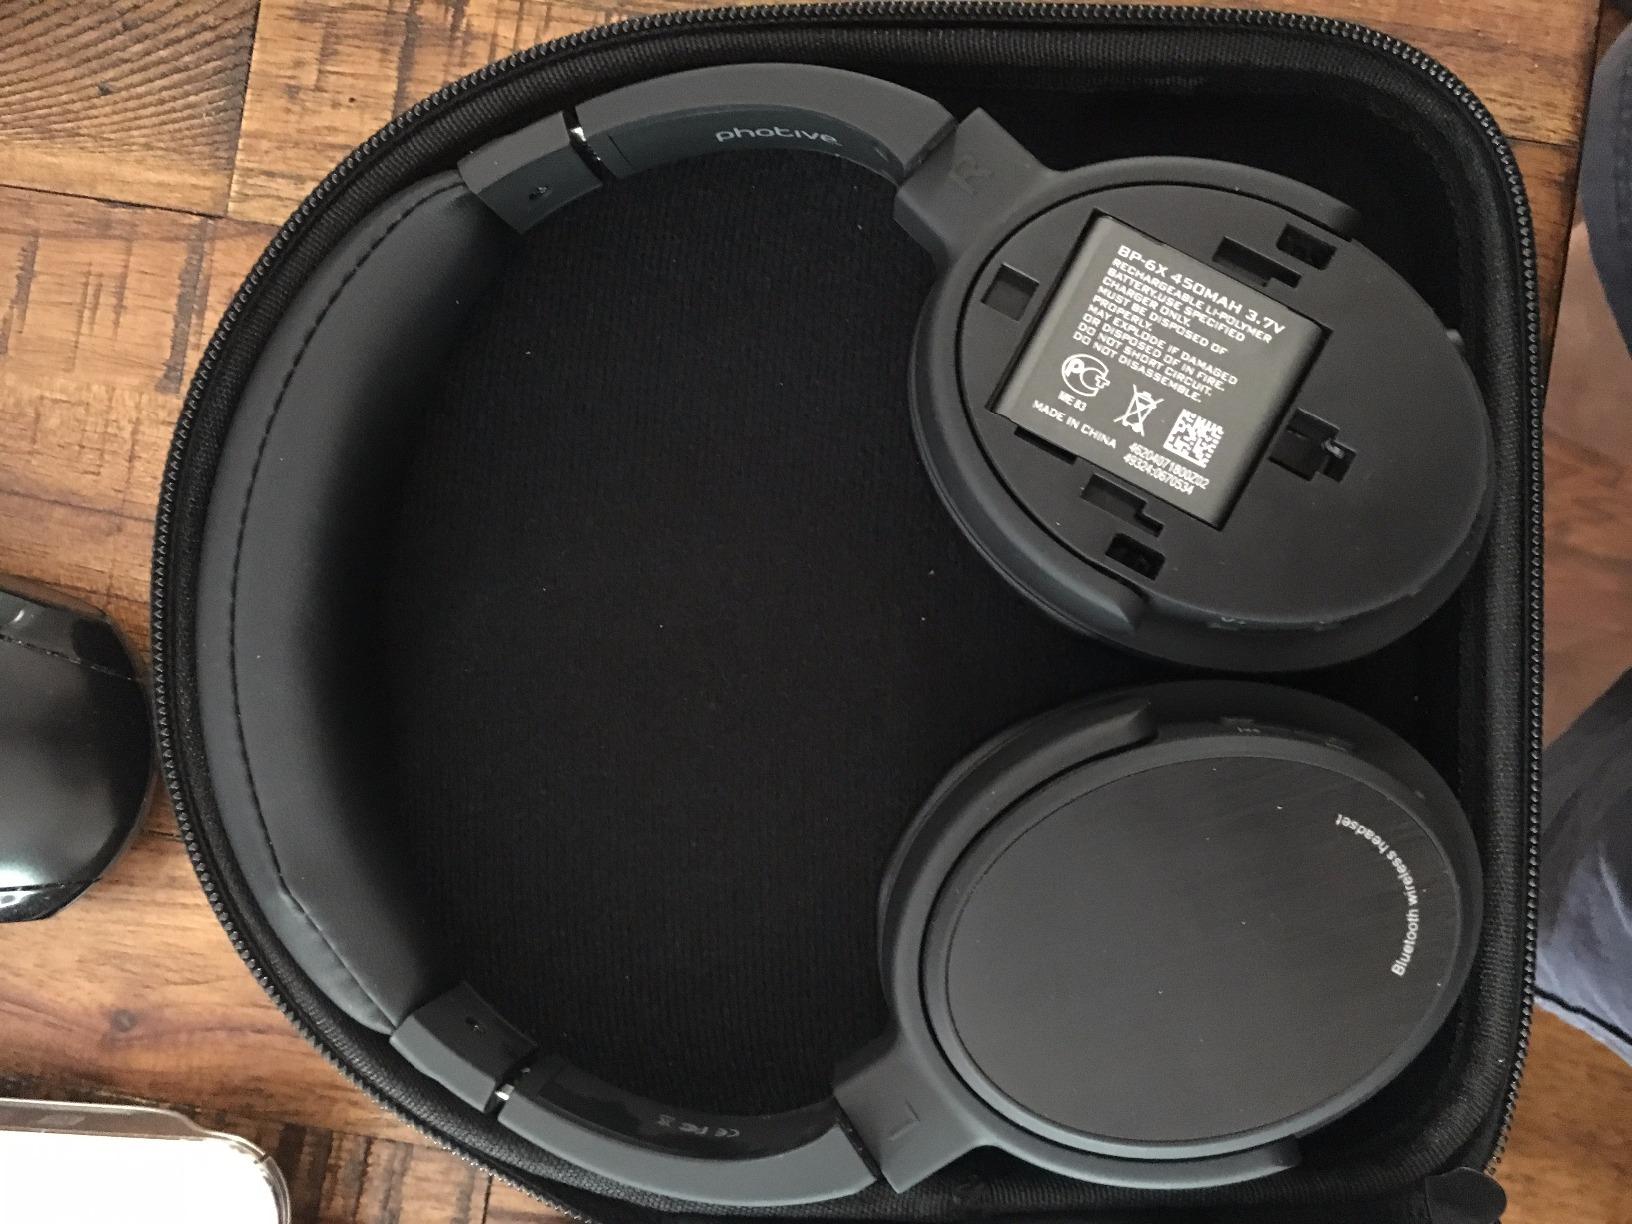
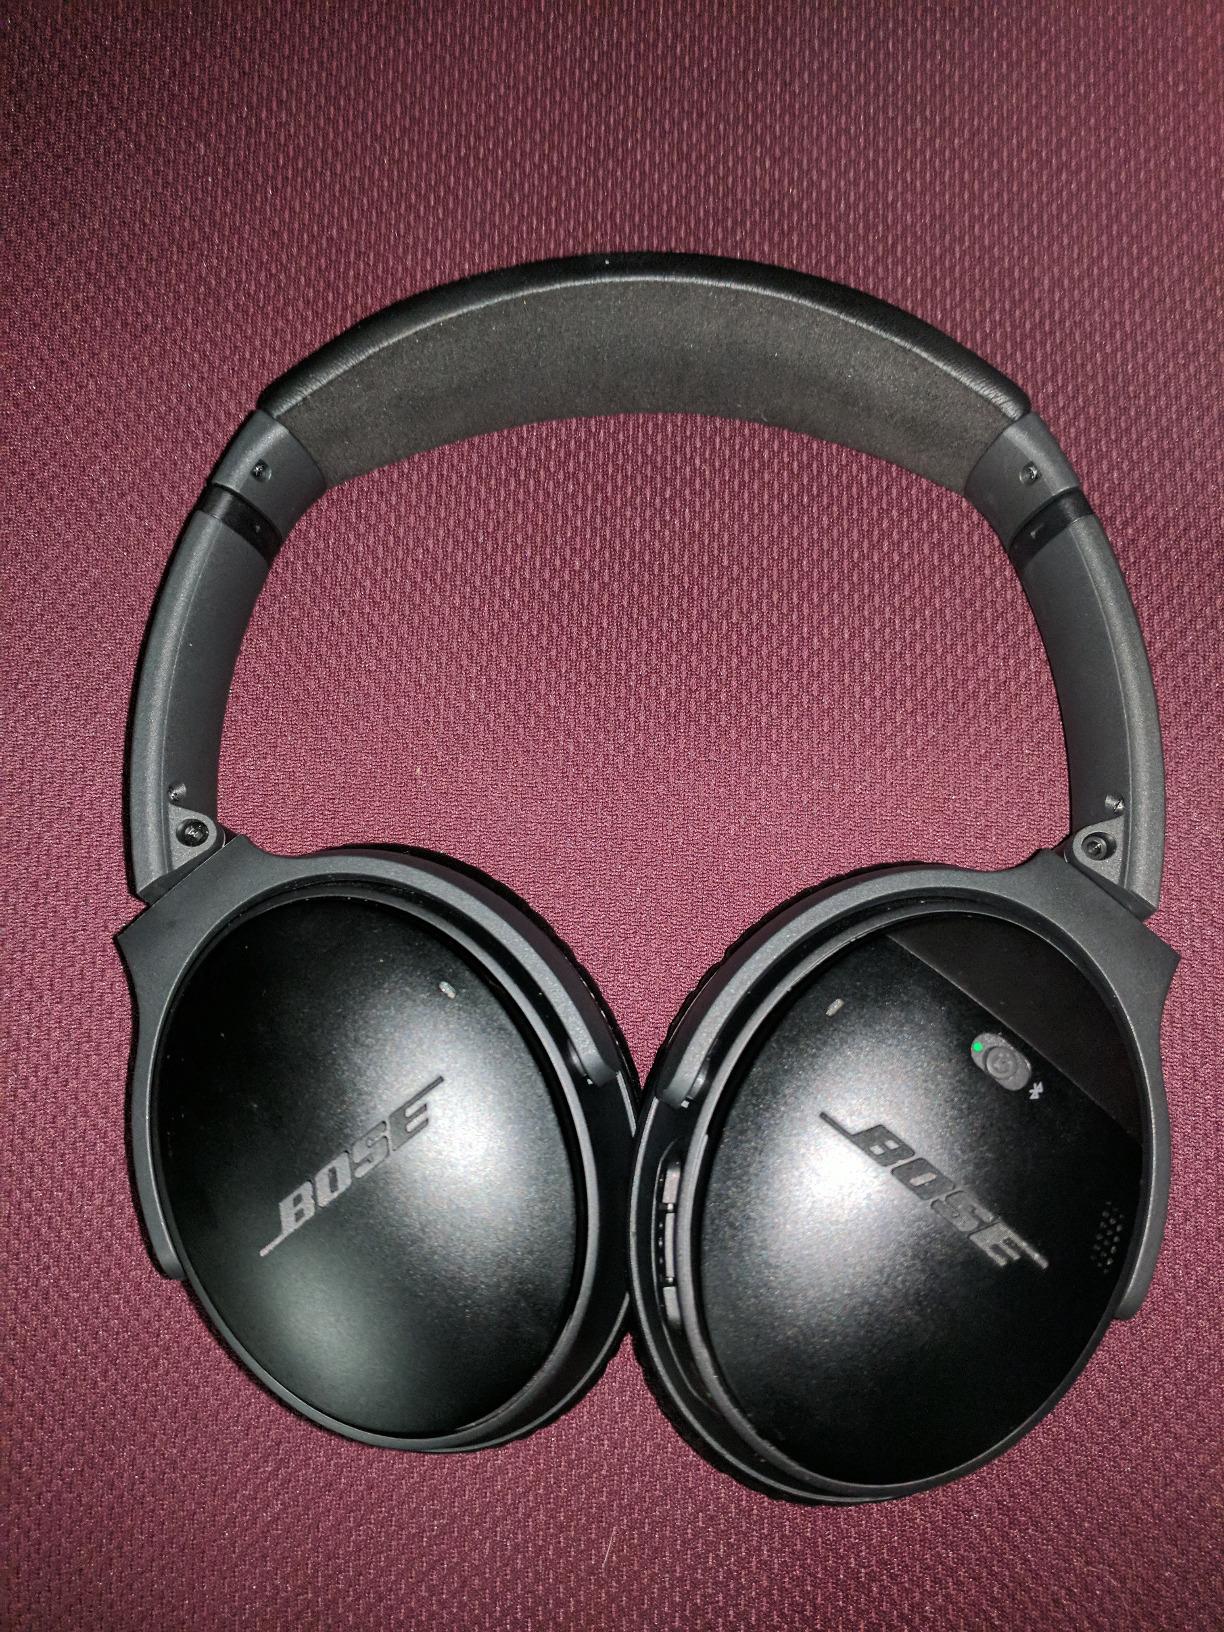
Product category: headphones
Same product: no